McCartney II

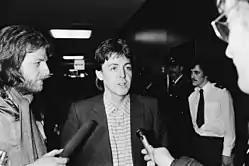
McCartney being interviewed at Amsterdam's Schiphol Airport, January 1980

After the release of what turned out to be Wings' final album, "Back to the Egg", McCartney went north to his farm in Scotland to begin some private recordings in July 1979. "Check My Machine" samples dialogue from the 1957 "Merrie Melodies" cartoon featuring Tweety and Sylvester entitled "Tweet Zoo". By sessions' end, he had recorded over 20 songs. With no immediate use for the recordings, he put them aside for the time being and returned to work with Wings to prepare for a UK tour that November and December.